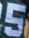
Number: 5